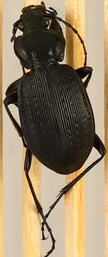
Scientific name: Carabus goryi
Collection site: Mountain Lake Biological Station NEON (MLBS), plot MLBS_009